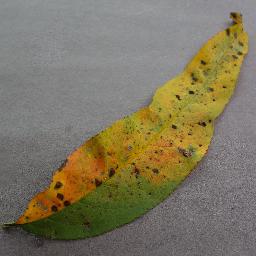
Label: Peach___Bacterial_spot